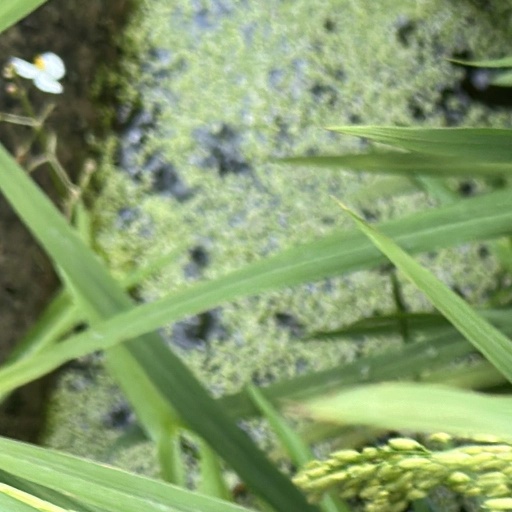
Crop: rice